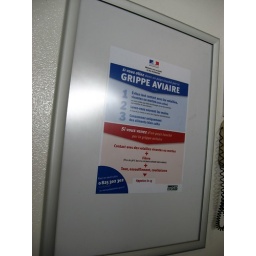
On the ground in Paris and warned about the bird flu